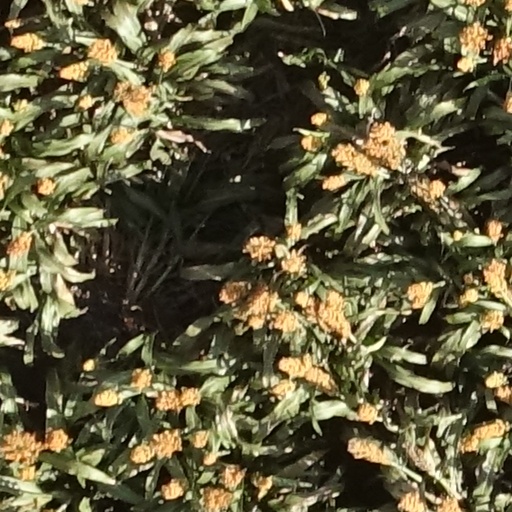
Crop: sorghum